Mungo River (Cameroon)

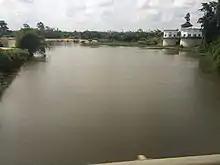
Mungo River

The Mungo River is a large river in Cameroon that drains the mountains in the southern portion of the Cameroon line of active and extinct volcanoes.